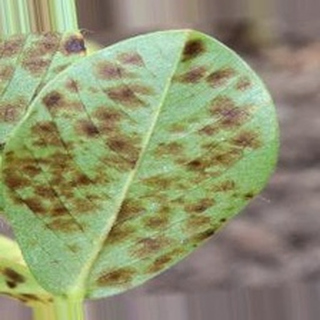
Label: groundnut_rust